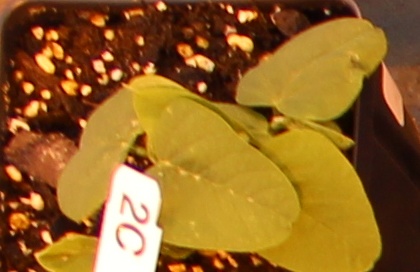
Label: Soybean